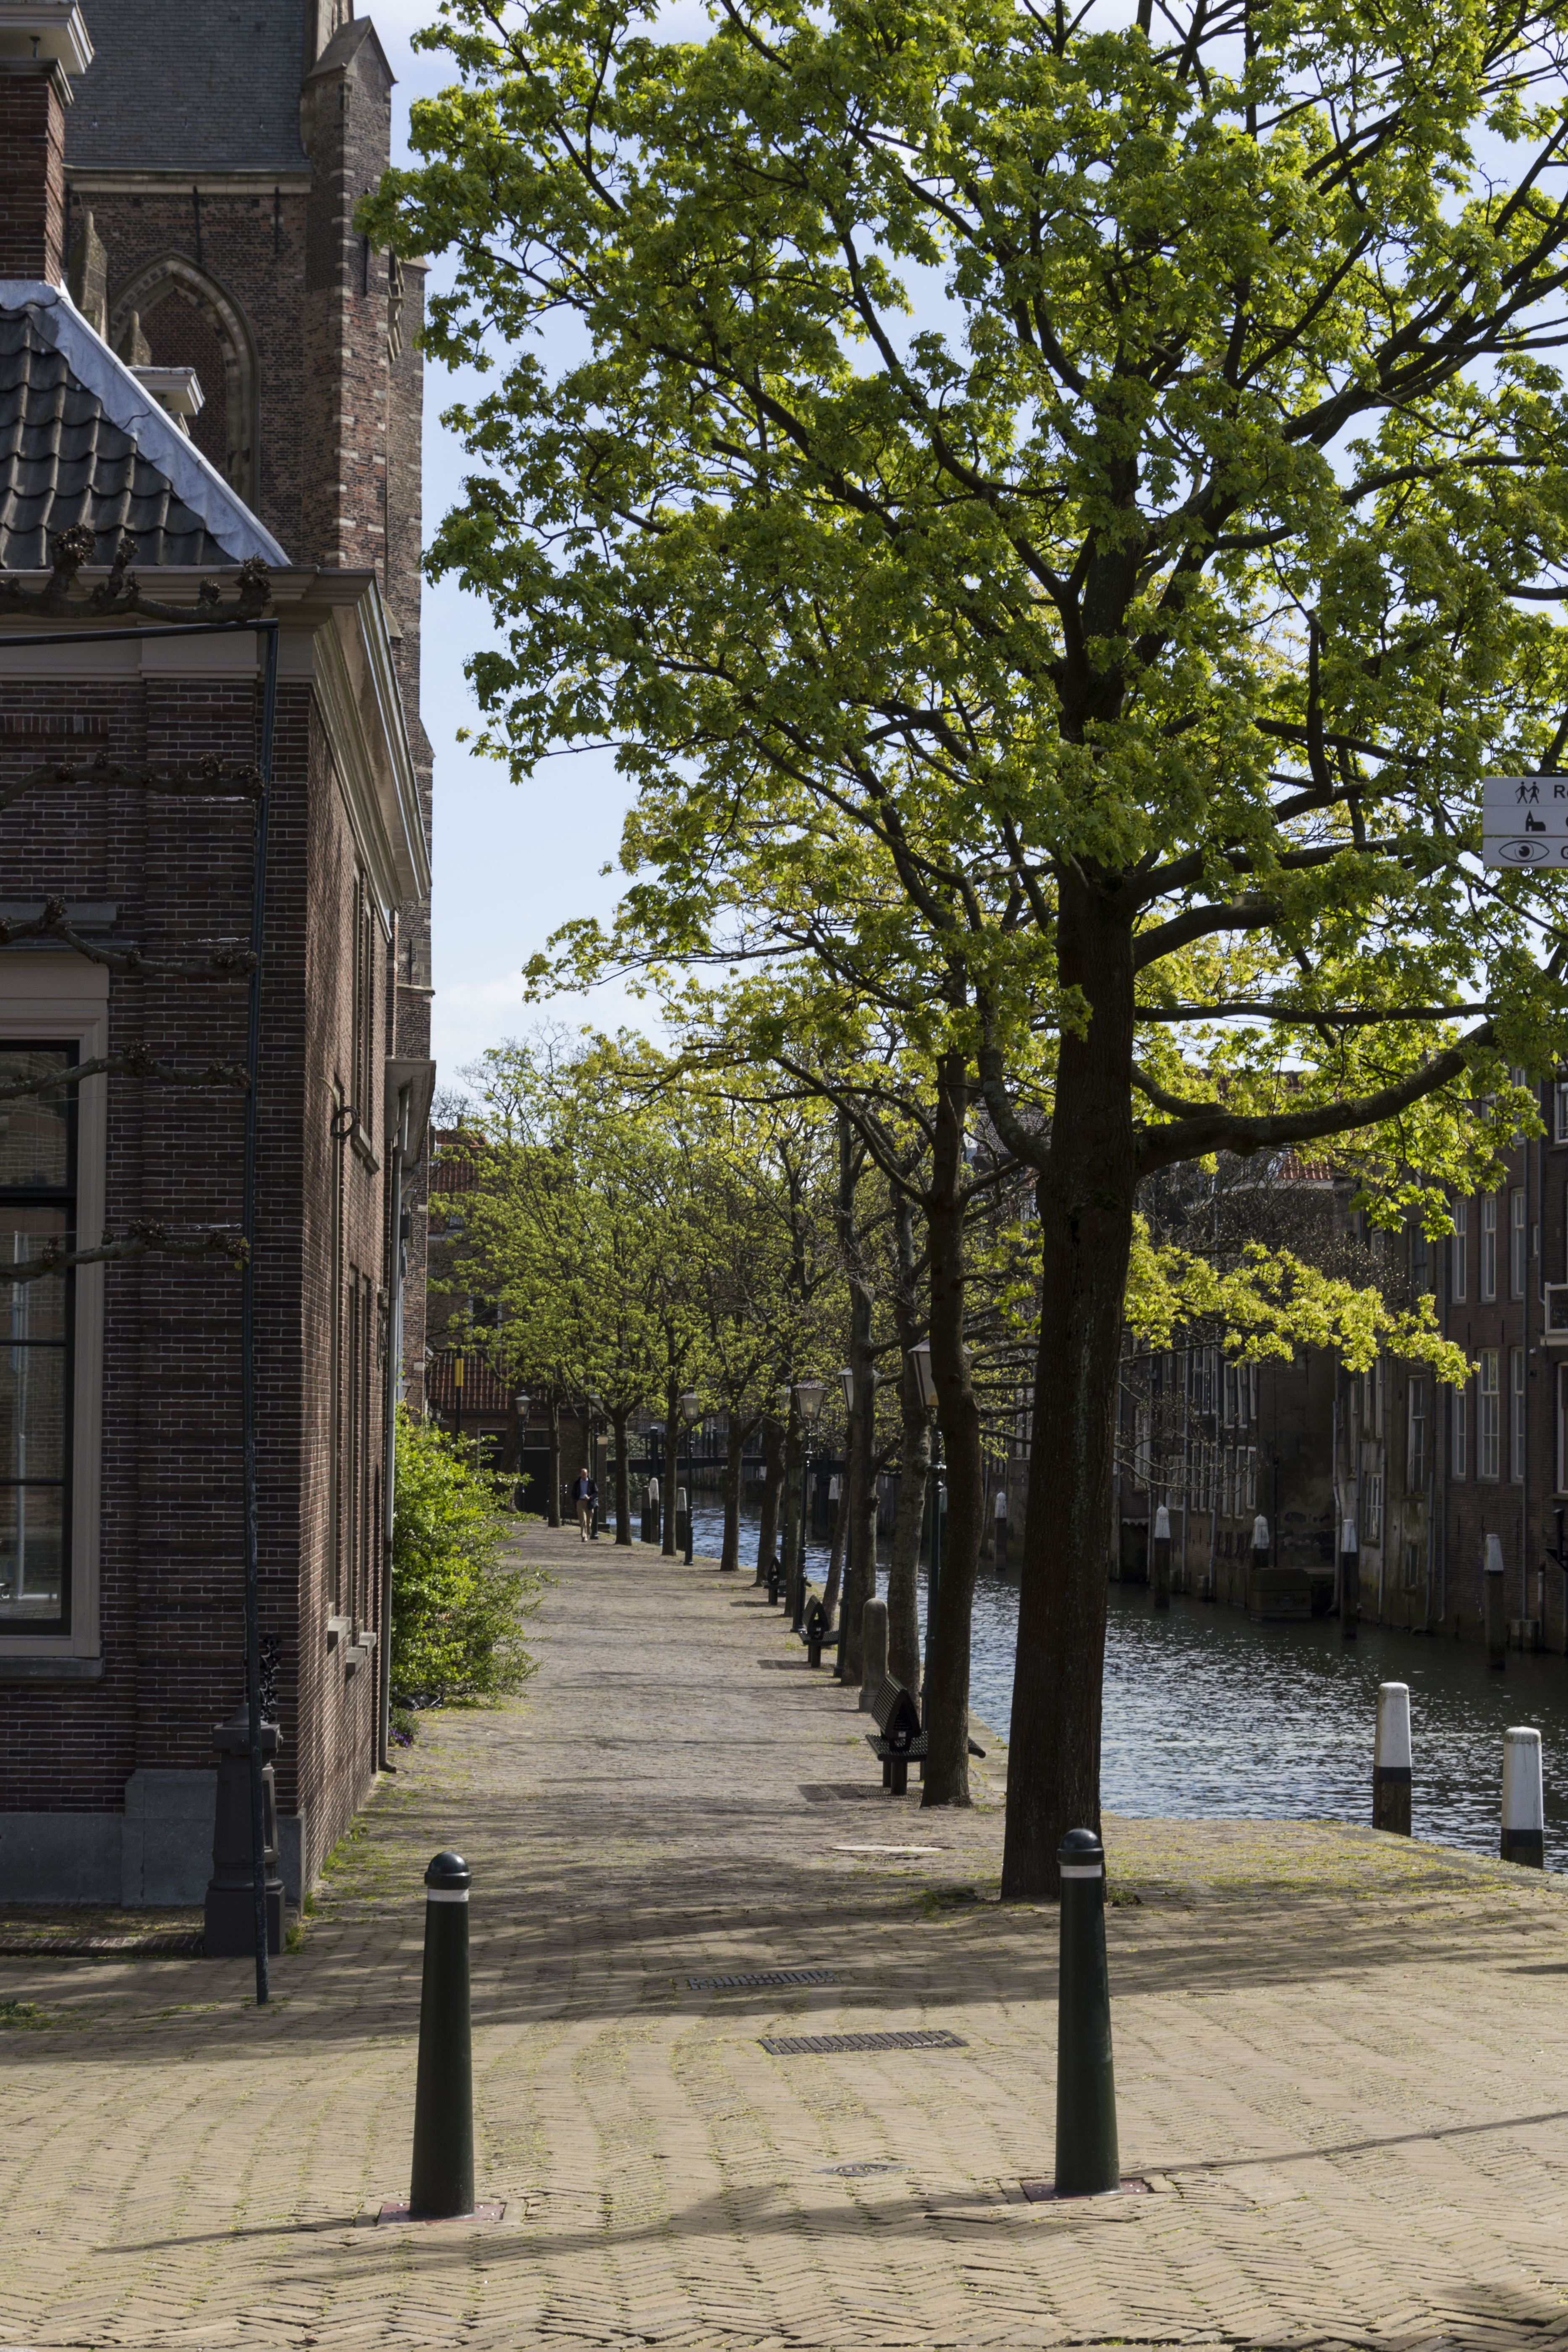
tree, outdoor, architecture, plant, road, street, photography, leaf, town, building, city, urban, walkway, photo, downtown, autumn, park, nikon, historic, waterway, holland, nederland, netherlands, infrastructure, dutch, outdoorphotography, picture, photograph, fotos, foto, fotografie, town square, urbanphotography, gracht, paulvandevelde, pdvandevelde, padagudaloma, dordrecht, stadsfotografie, nederlandinfotos, historisch, stadswandeling, architectuur, pvdvfotografie, pdvandeveldedordrecht, diep, rondjedordt, dedordtevaer, pottenkade, dutchphotography, nederlandsefotografie, dutchphotogaraphy, totallydutch, fotografienederland, hollandsefotografie, fotografieholland, dordtmonumenteel, fotosdordrecht, fotosvandordrecht, erfgoedcentrumdiep, openmonumentendag, fotovandeweek, dordrechtmonumenteel, fluisterboot, neighbourhood, urban area, human settlement, woody plant